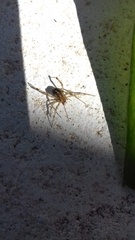
Species: Parasteatoda_tepidariorum